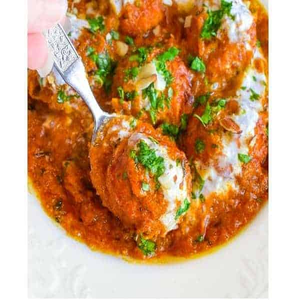
Dish: kofta